Adrian Dunbar

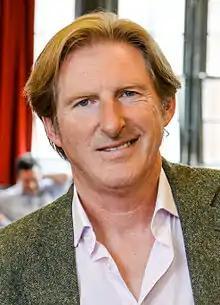
Dunbar in 2014

Adrian Dunbar (born 1 August 1958) is an Irish actor, director, and singer from Northern Ireland, known for his television and theatre work. He co-wrote and starred in the 1991 film "Hear My Song", nominated for Best Original Screenplay at the BAFTA awards.